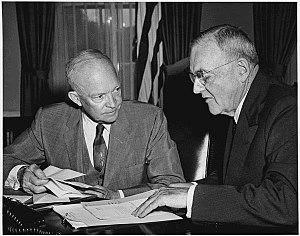
John Foster Dulles
John Foster Dulles med præsident Dwight D. Eisenhower i 1956
John Foster Dulles var USA's udenrigsminister under præsident Dwight D. Eisenhower fra 1953 til 1959. Han var en markant person under den kolde krig og talte for en aggressiv politik mod kommunisme i hele verden. Han støttede Frankrig i dets kamp mod Vieth Minh i den 1. indokinesiske krig. Han blev kendt for at nægte at give den kinesiske udenrigsminister Zhou Enlai hånden ved Geneve Konferencen i 1954.